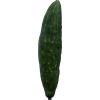
Label: Cucumber 3